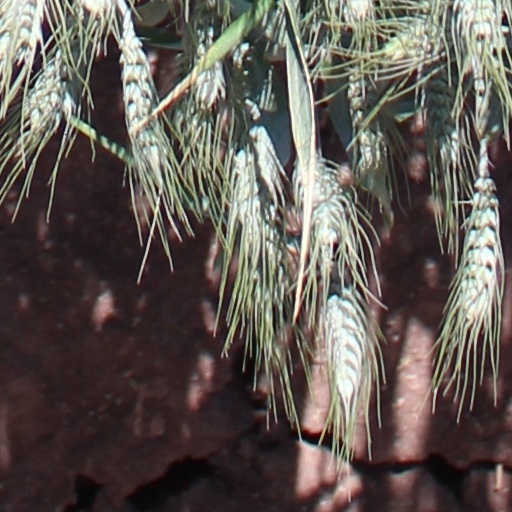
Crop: wheat